Answer in natural language. Considering the relative positions, where is black bar stool (marked B) with respect to blue recycling bin with symbol (marked C)? Choose between the following options: left or right
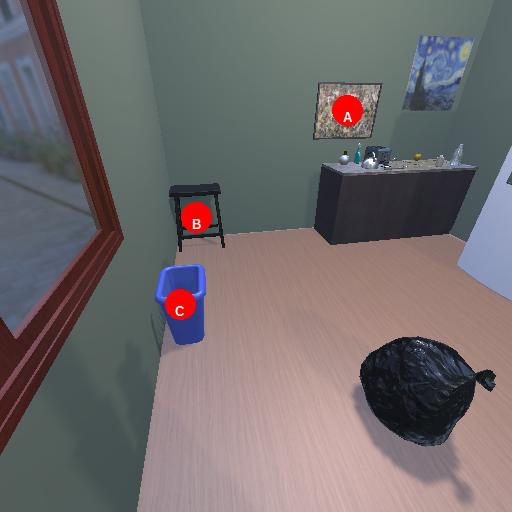
<answer>left</answer>